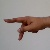
The image shows a hand gesture representing the letter 'P' in Indian Sign Language.